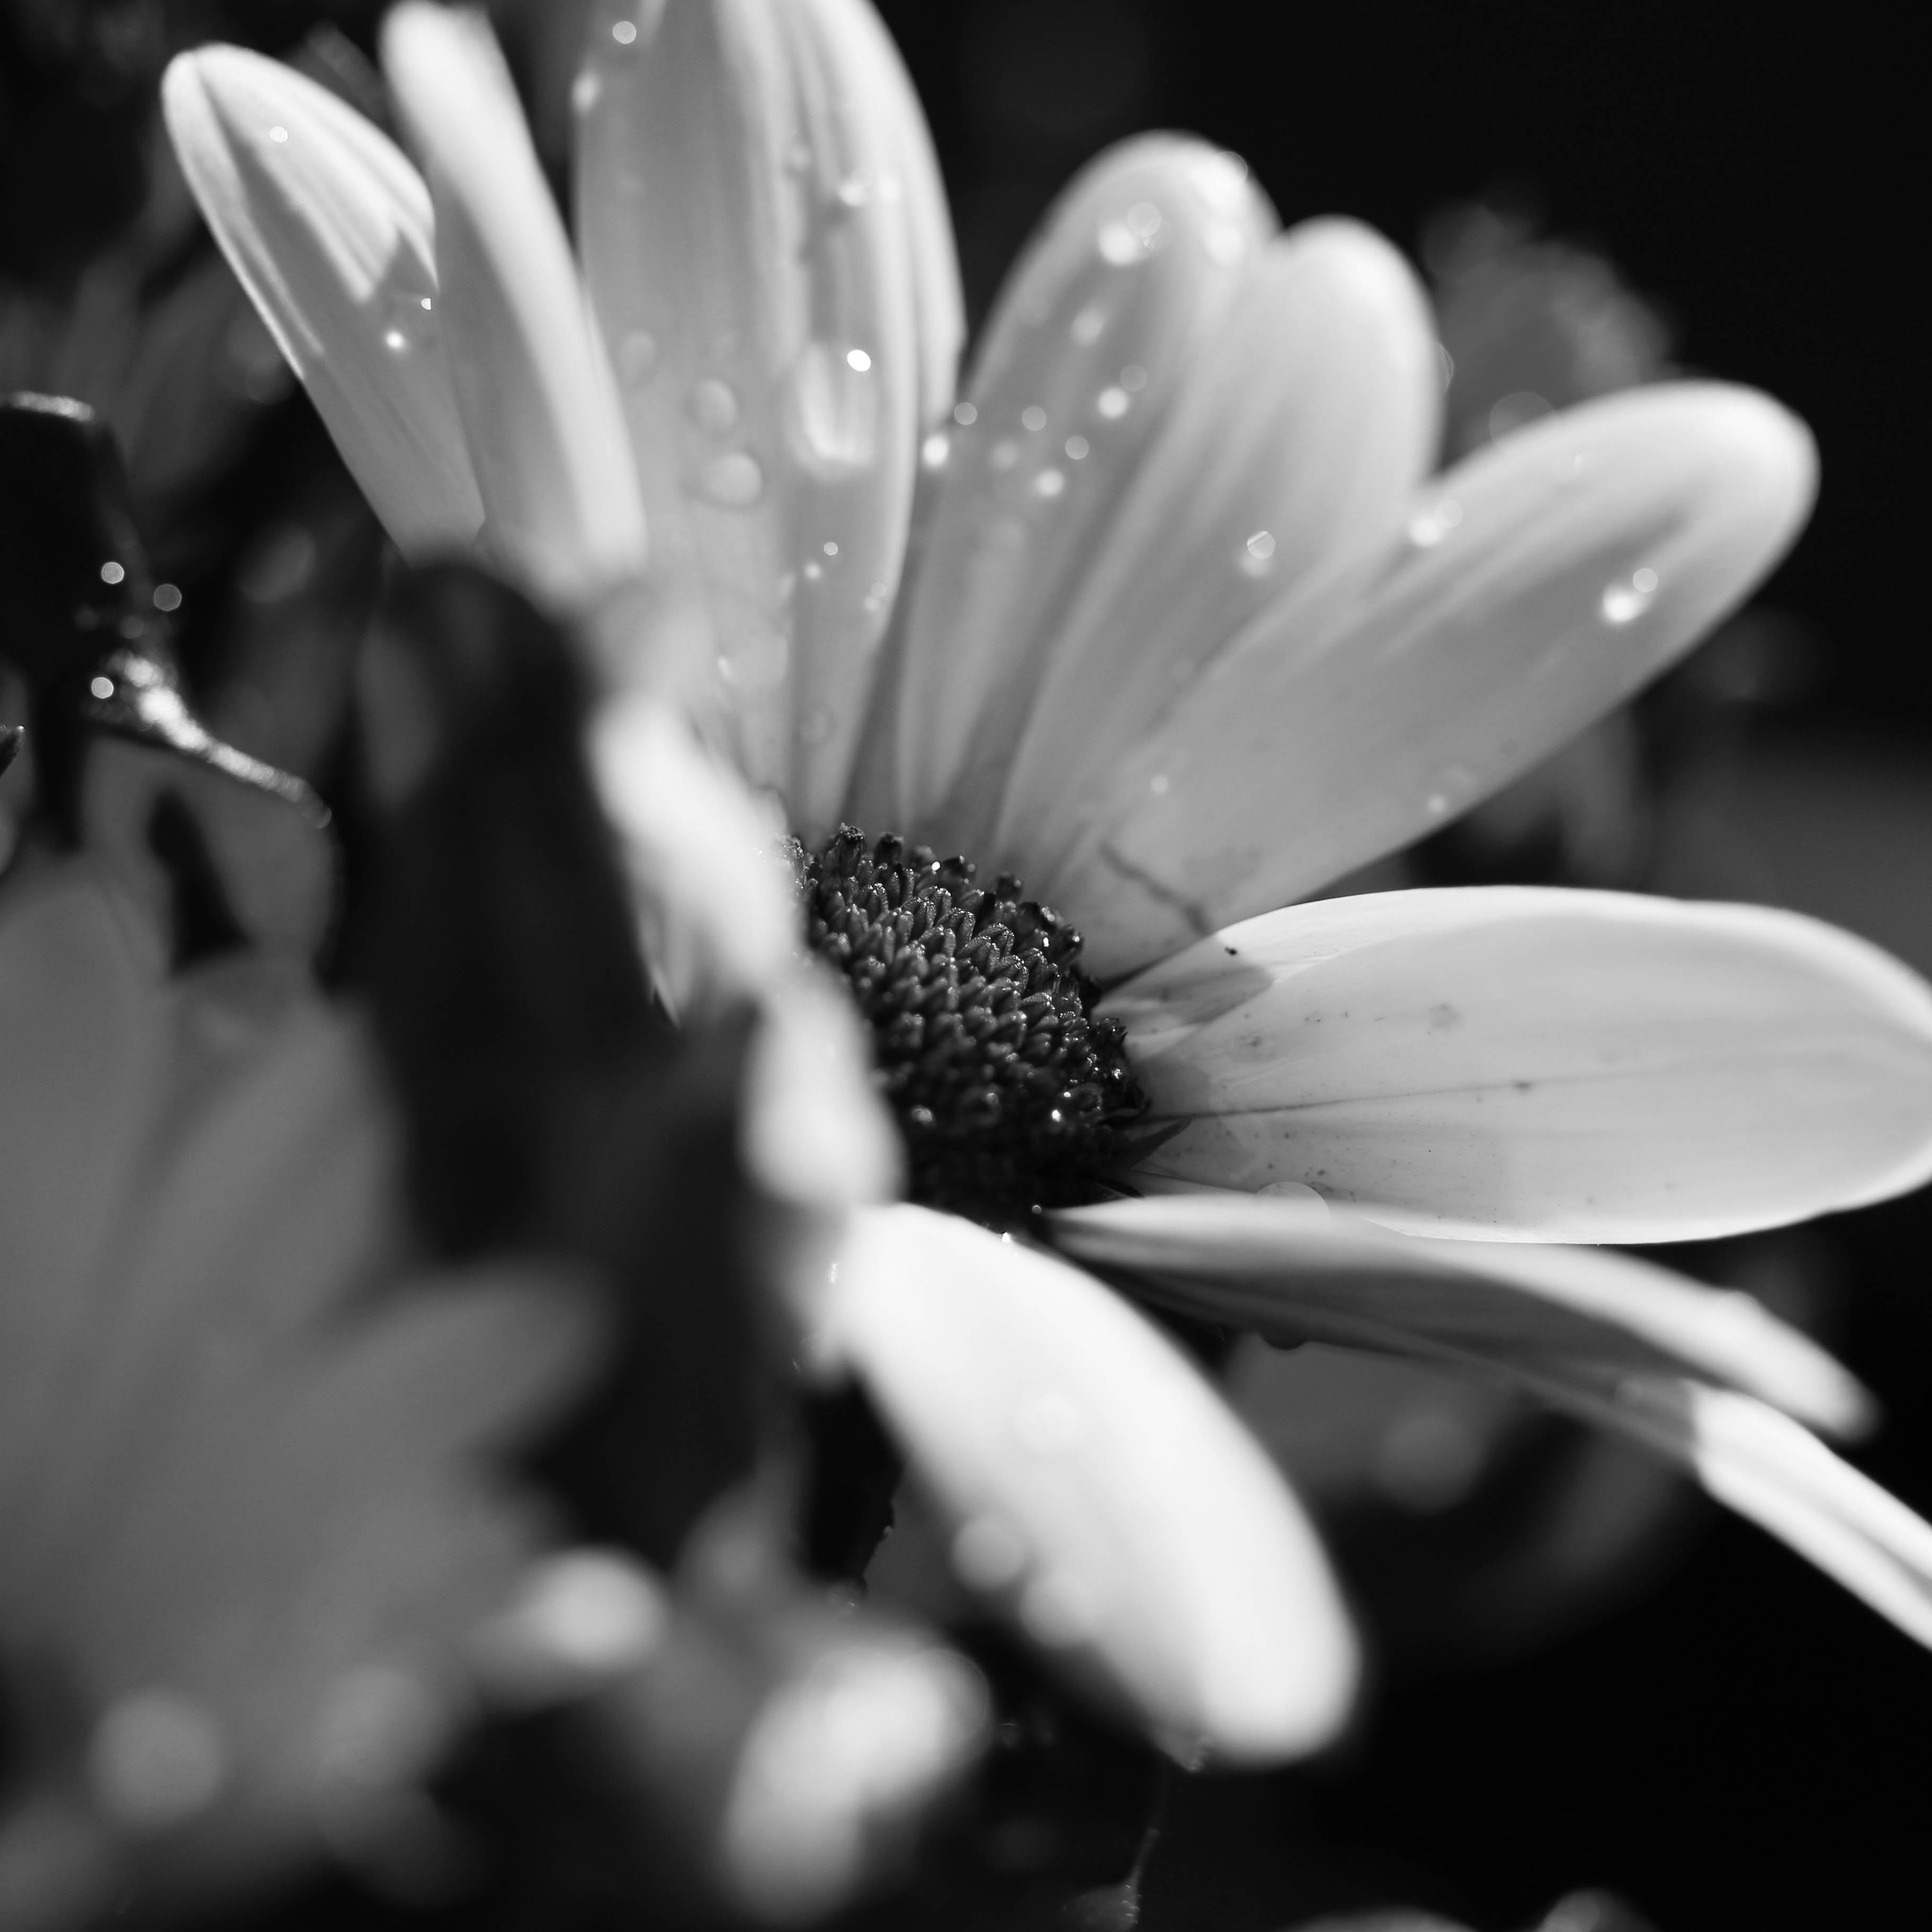
flower, black, white, black and white, flora, macro photography, plant, monochrome photography, photography, close up, still life photography, monochrome, botany, daisy, petal, blossom, land plant, leaf, plant stem, flowering plant